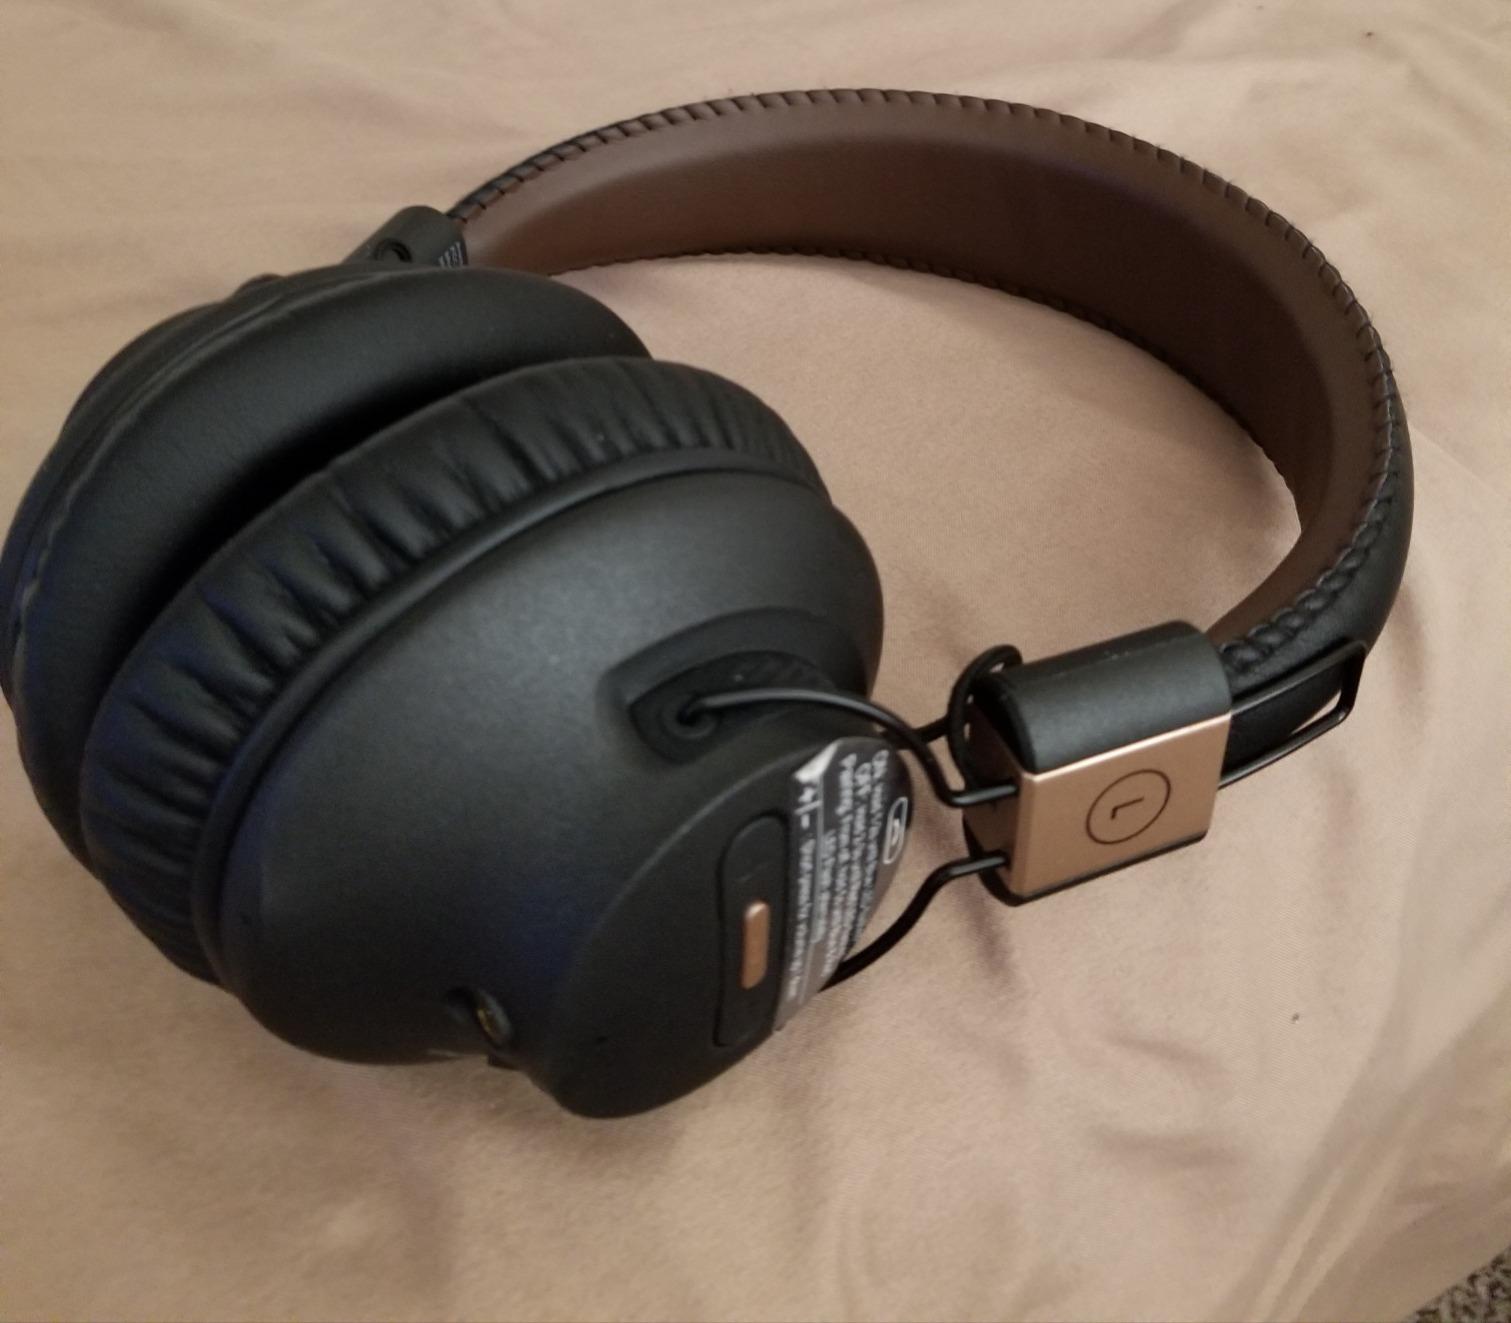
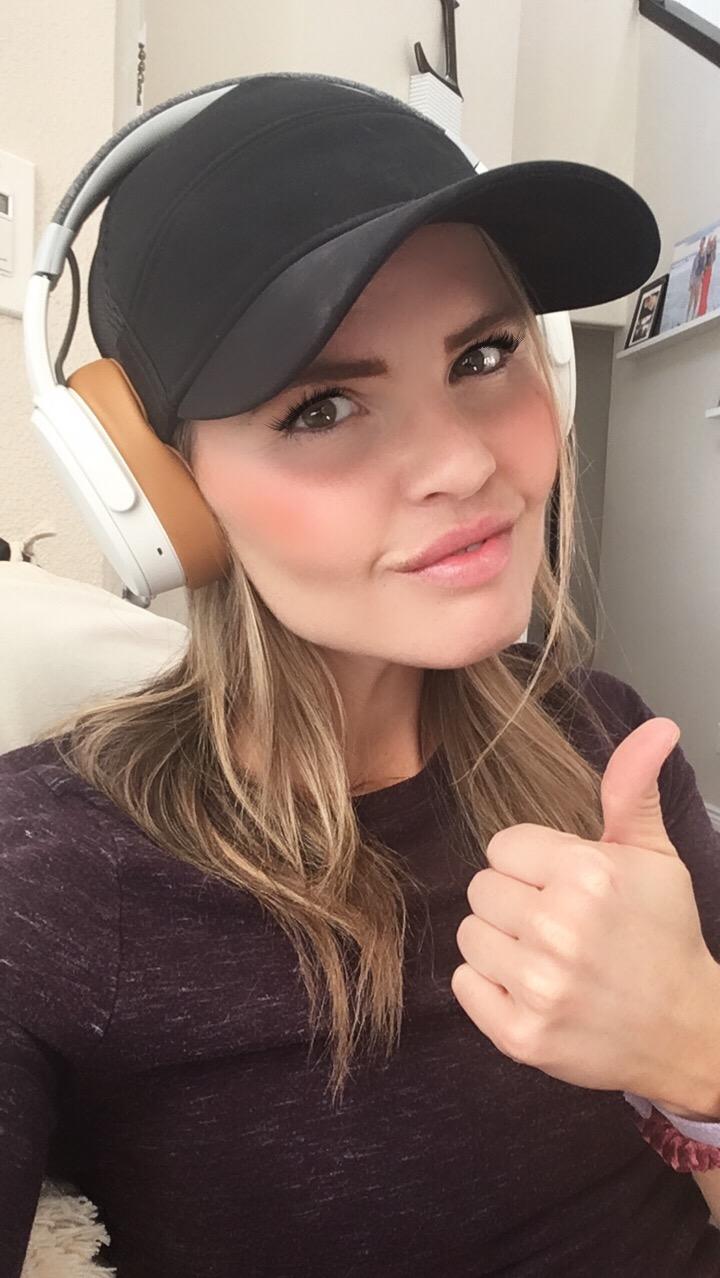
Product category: headphones
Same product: no